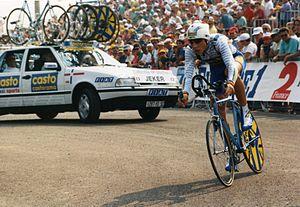
TOUR DE FRANCE 1993
Fabian Jeker est un ancien coureur cycliste suisse, né le 28 novembre 1968 à Füllinsdorf.